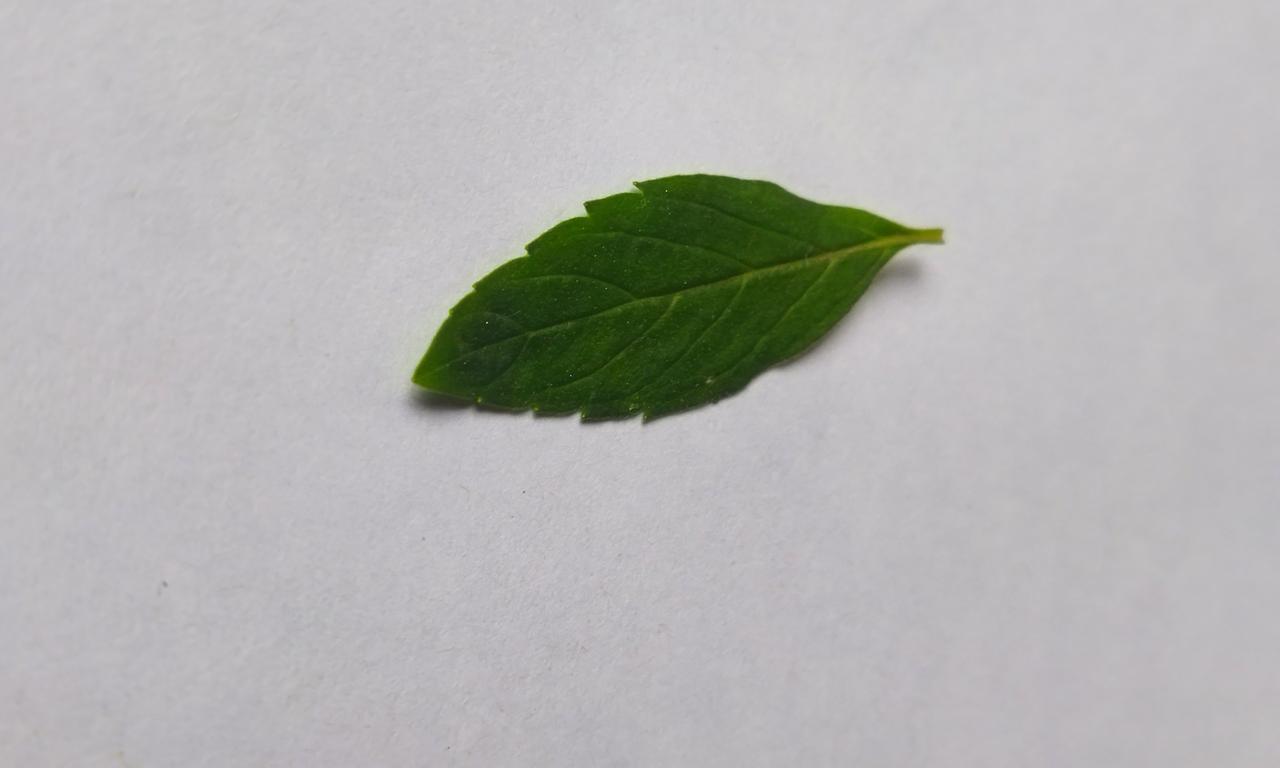
Label: Fresh